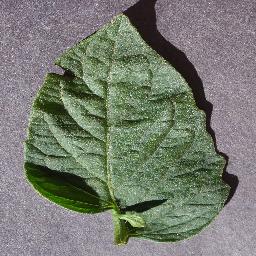
Label: Tomato___healthy